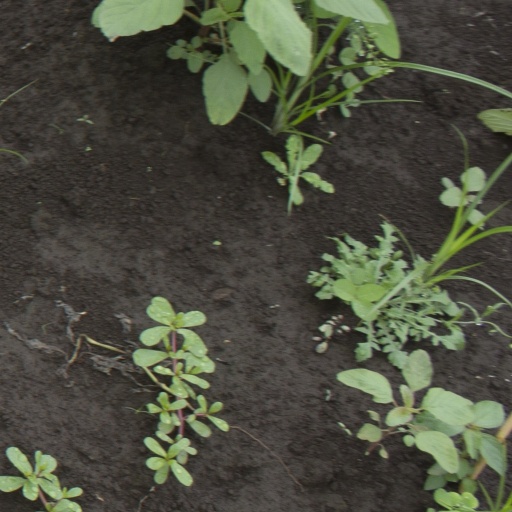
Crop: soybean